Sugar plantations in Hawaii

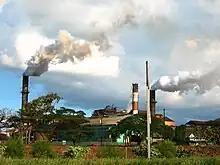
Hawaiian Commercial & Sugar Company's Puunene mill on Maui was the last operating sugar mill in Hawaiʻi

Sugarcane was introduced to Hawaiʻi by its first inhabitants in approximately 600 AD and was observed by Captain Cook upon arrival in the islands in 1778. Sugar quickly turned into a big business and generated rapid population growth in the islands with 337,000 people immigrating over the span of a century. The sugar grown and processed in Hawaiʻi was shipped primarily to the United States and, in smaller quantities, globally. Sugarcane and pineapple plantations were the largest employers in Hawaiʻi. Sugar production ended in 2016, with a small quantity of sugarcane still being grown for the manufacture of Rhum agricole.